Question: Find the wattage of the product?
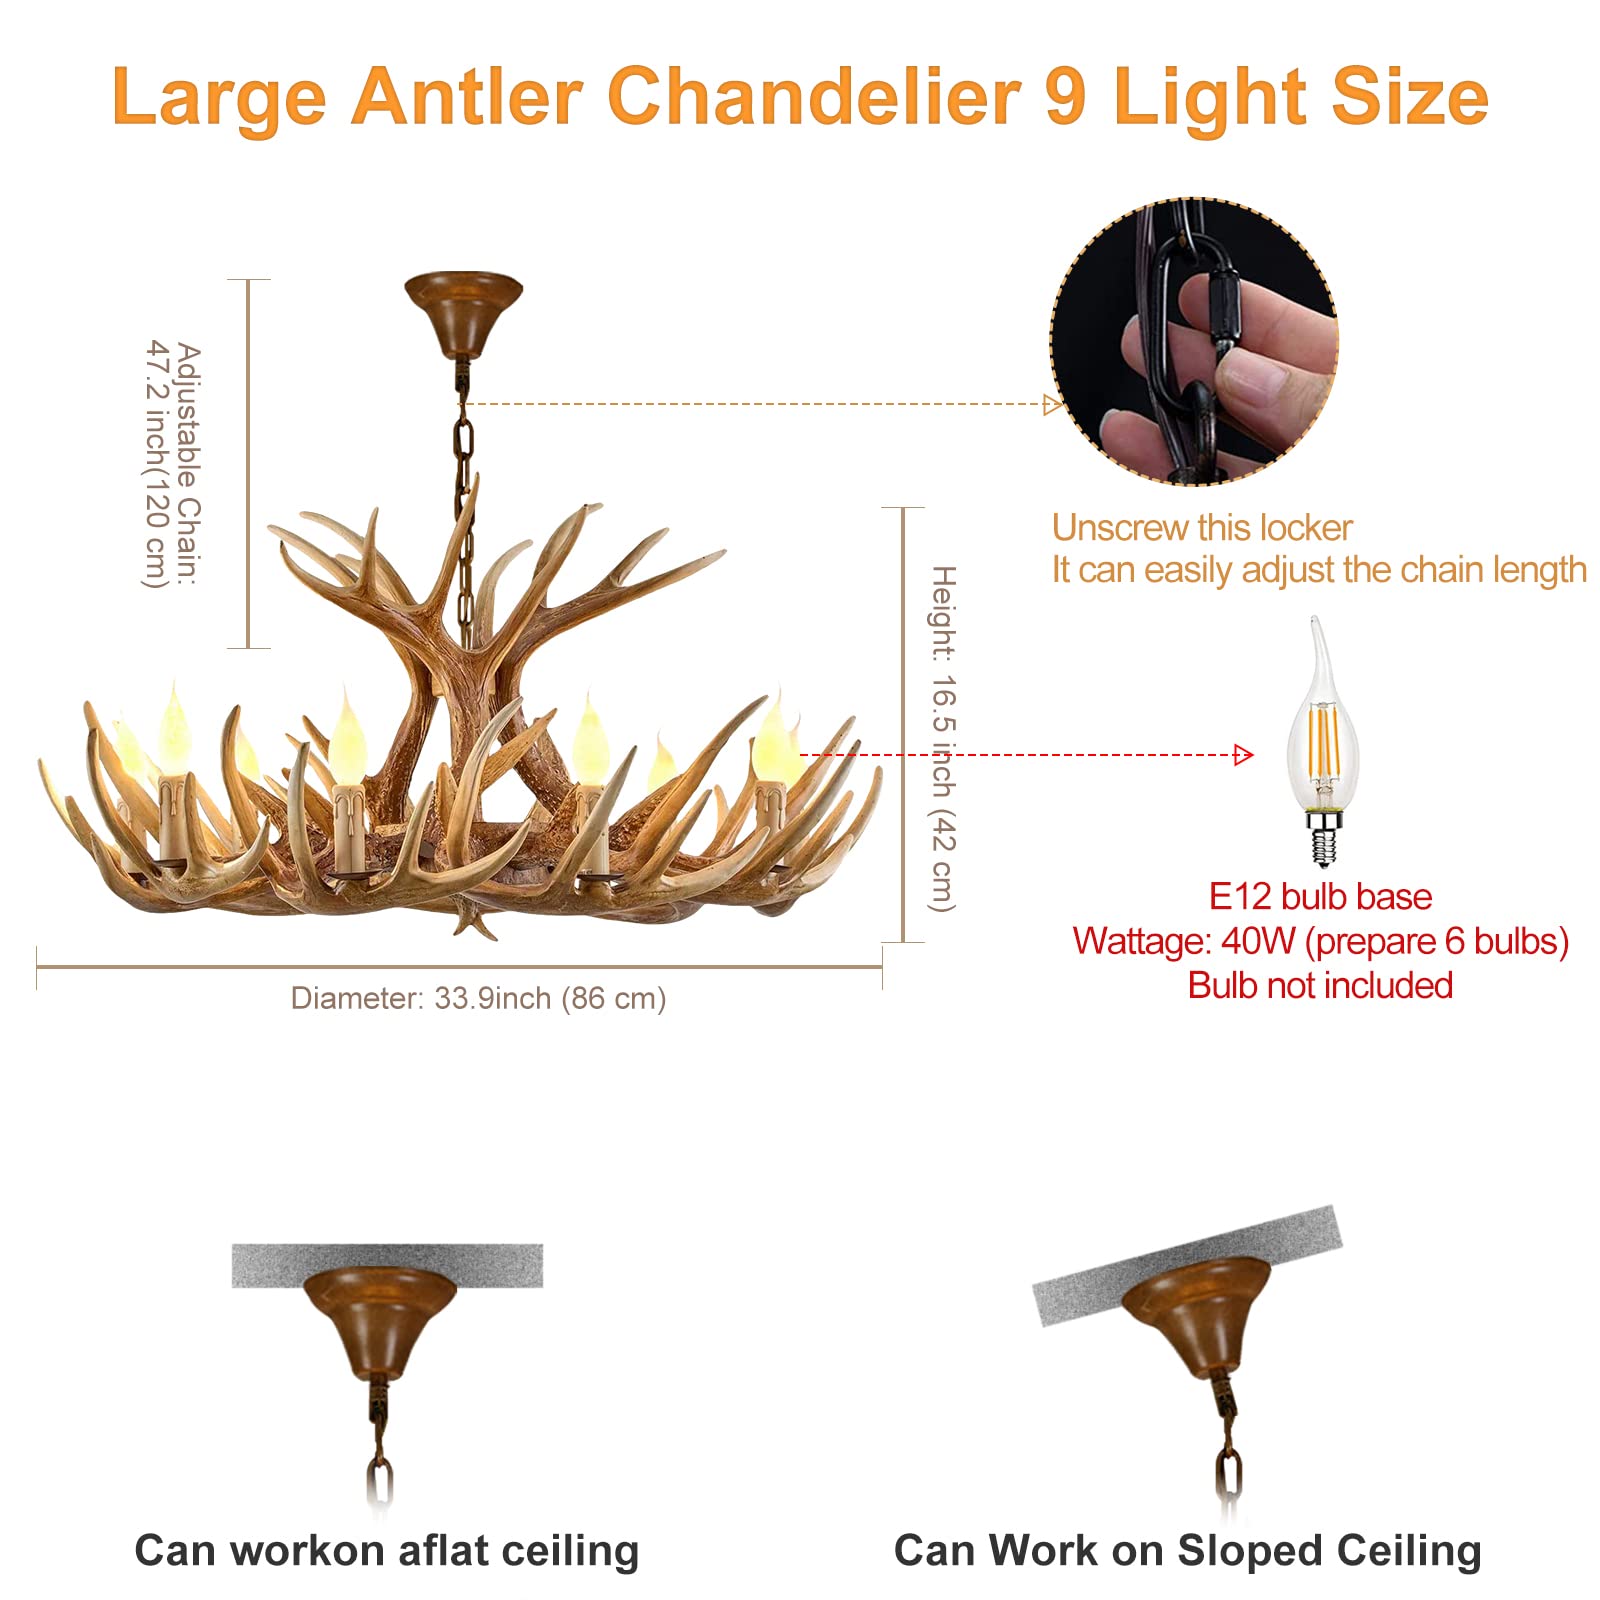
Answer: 40.0 watt